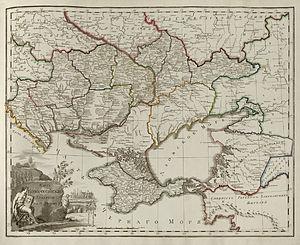
La Nouvelle Russie était une subdivision territoriale de l'Empire russe, située au sud, entre la mer d'Azov et le long de la mer Noire.